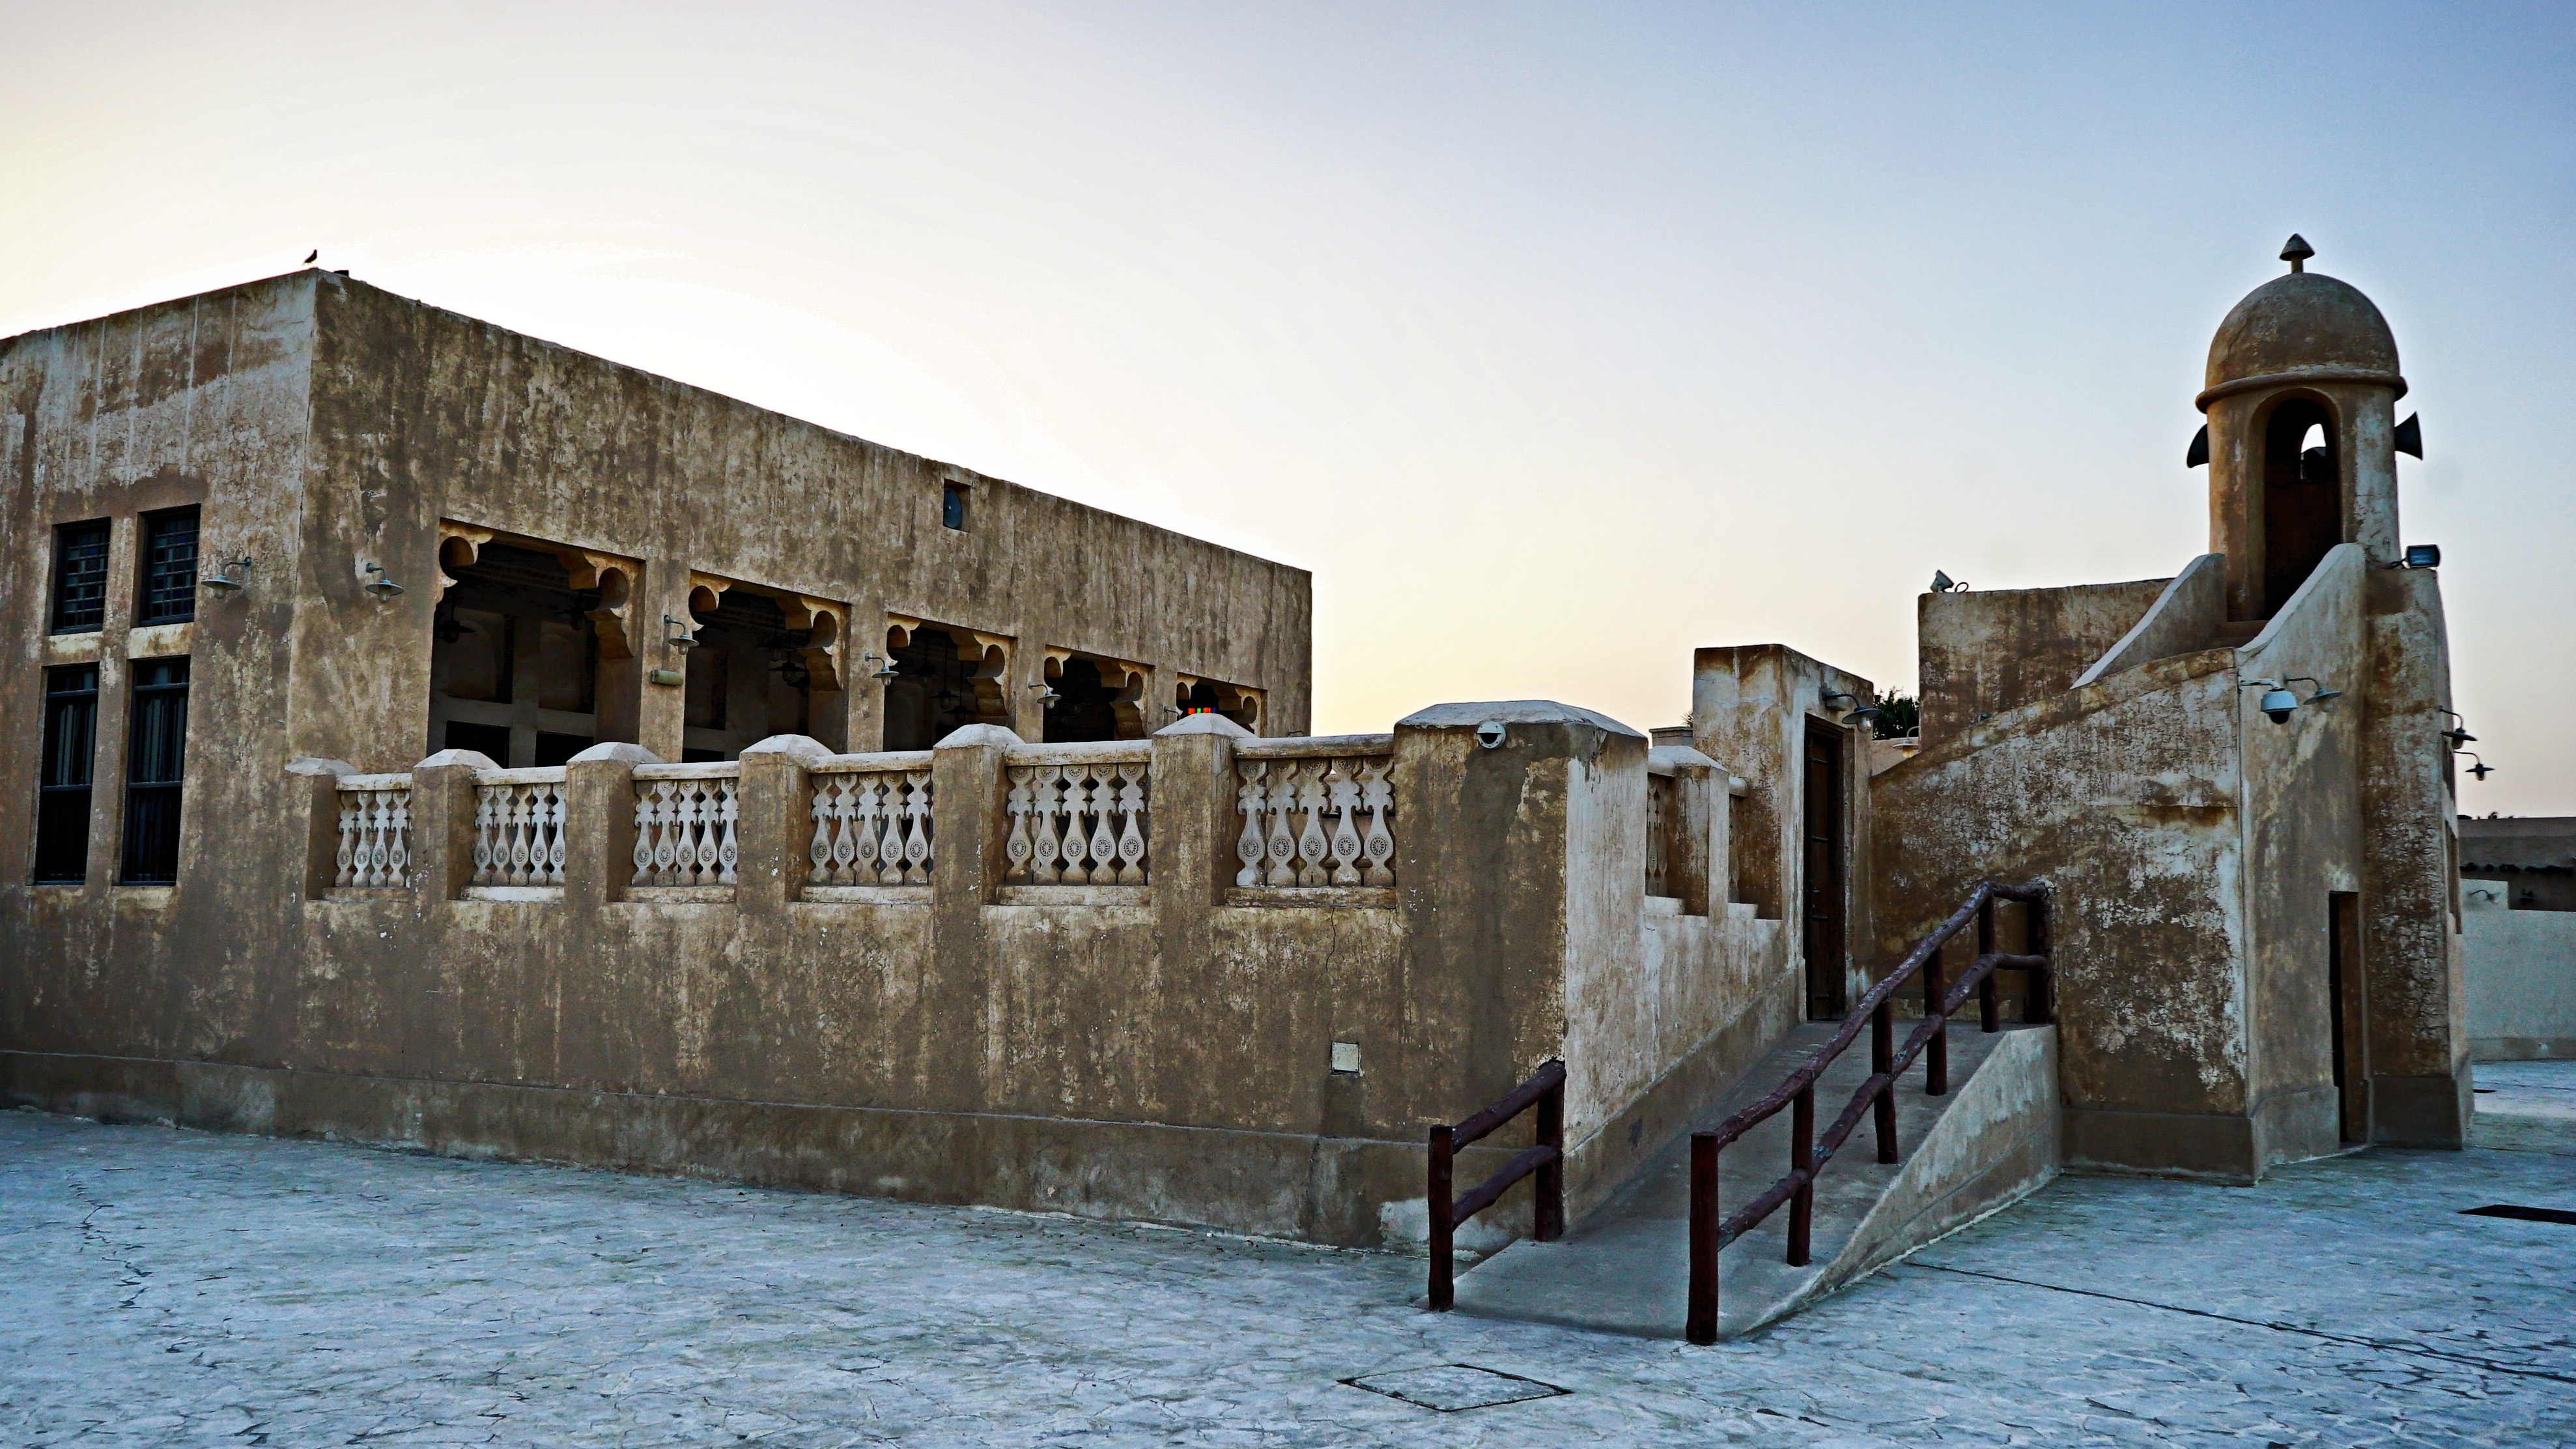
fortification, wall, water, building, architecture, historic site, medieval architecture, history, sea, tourism, vacation, castle, caravanserai, coast